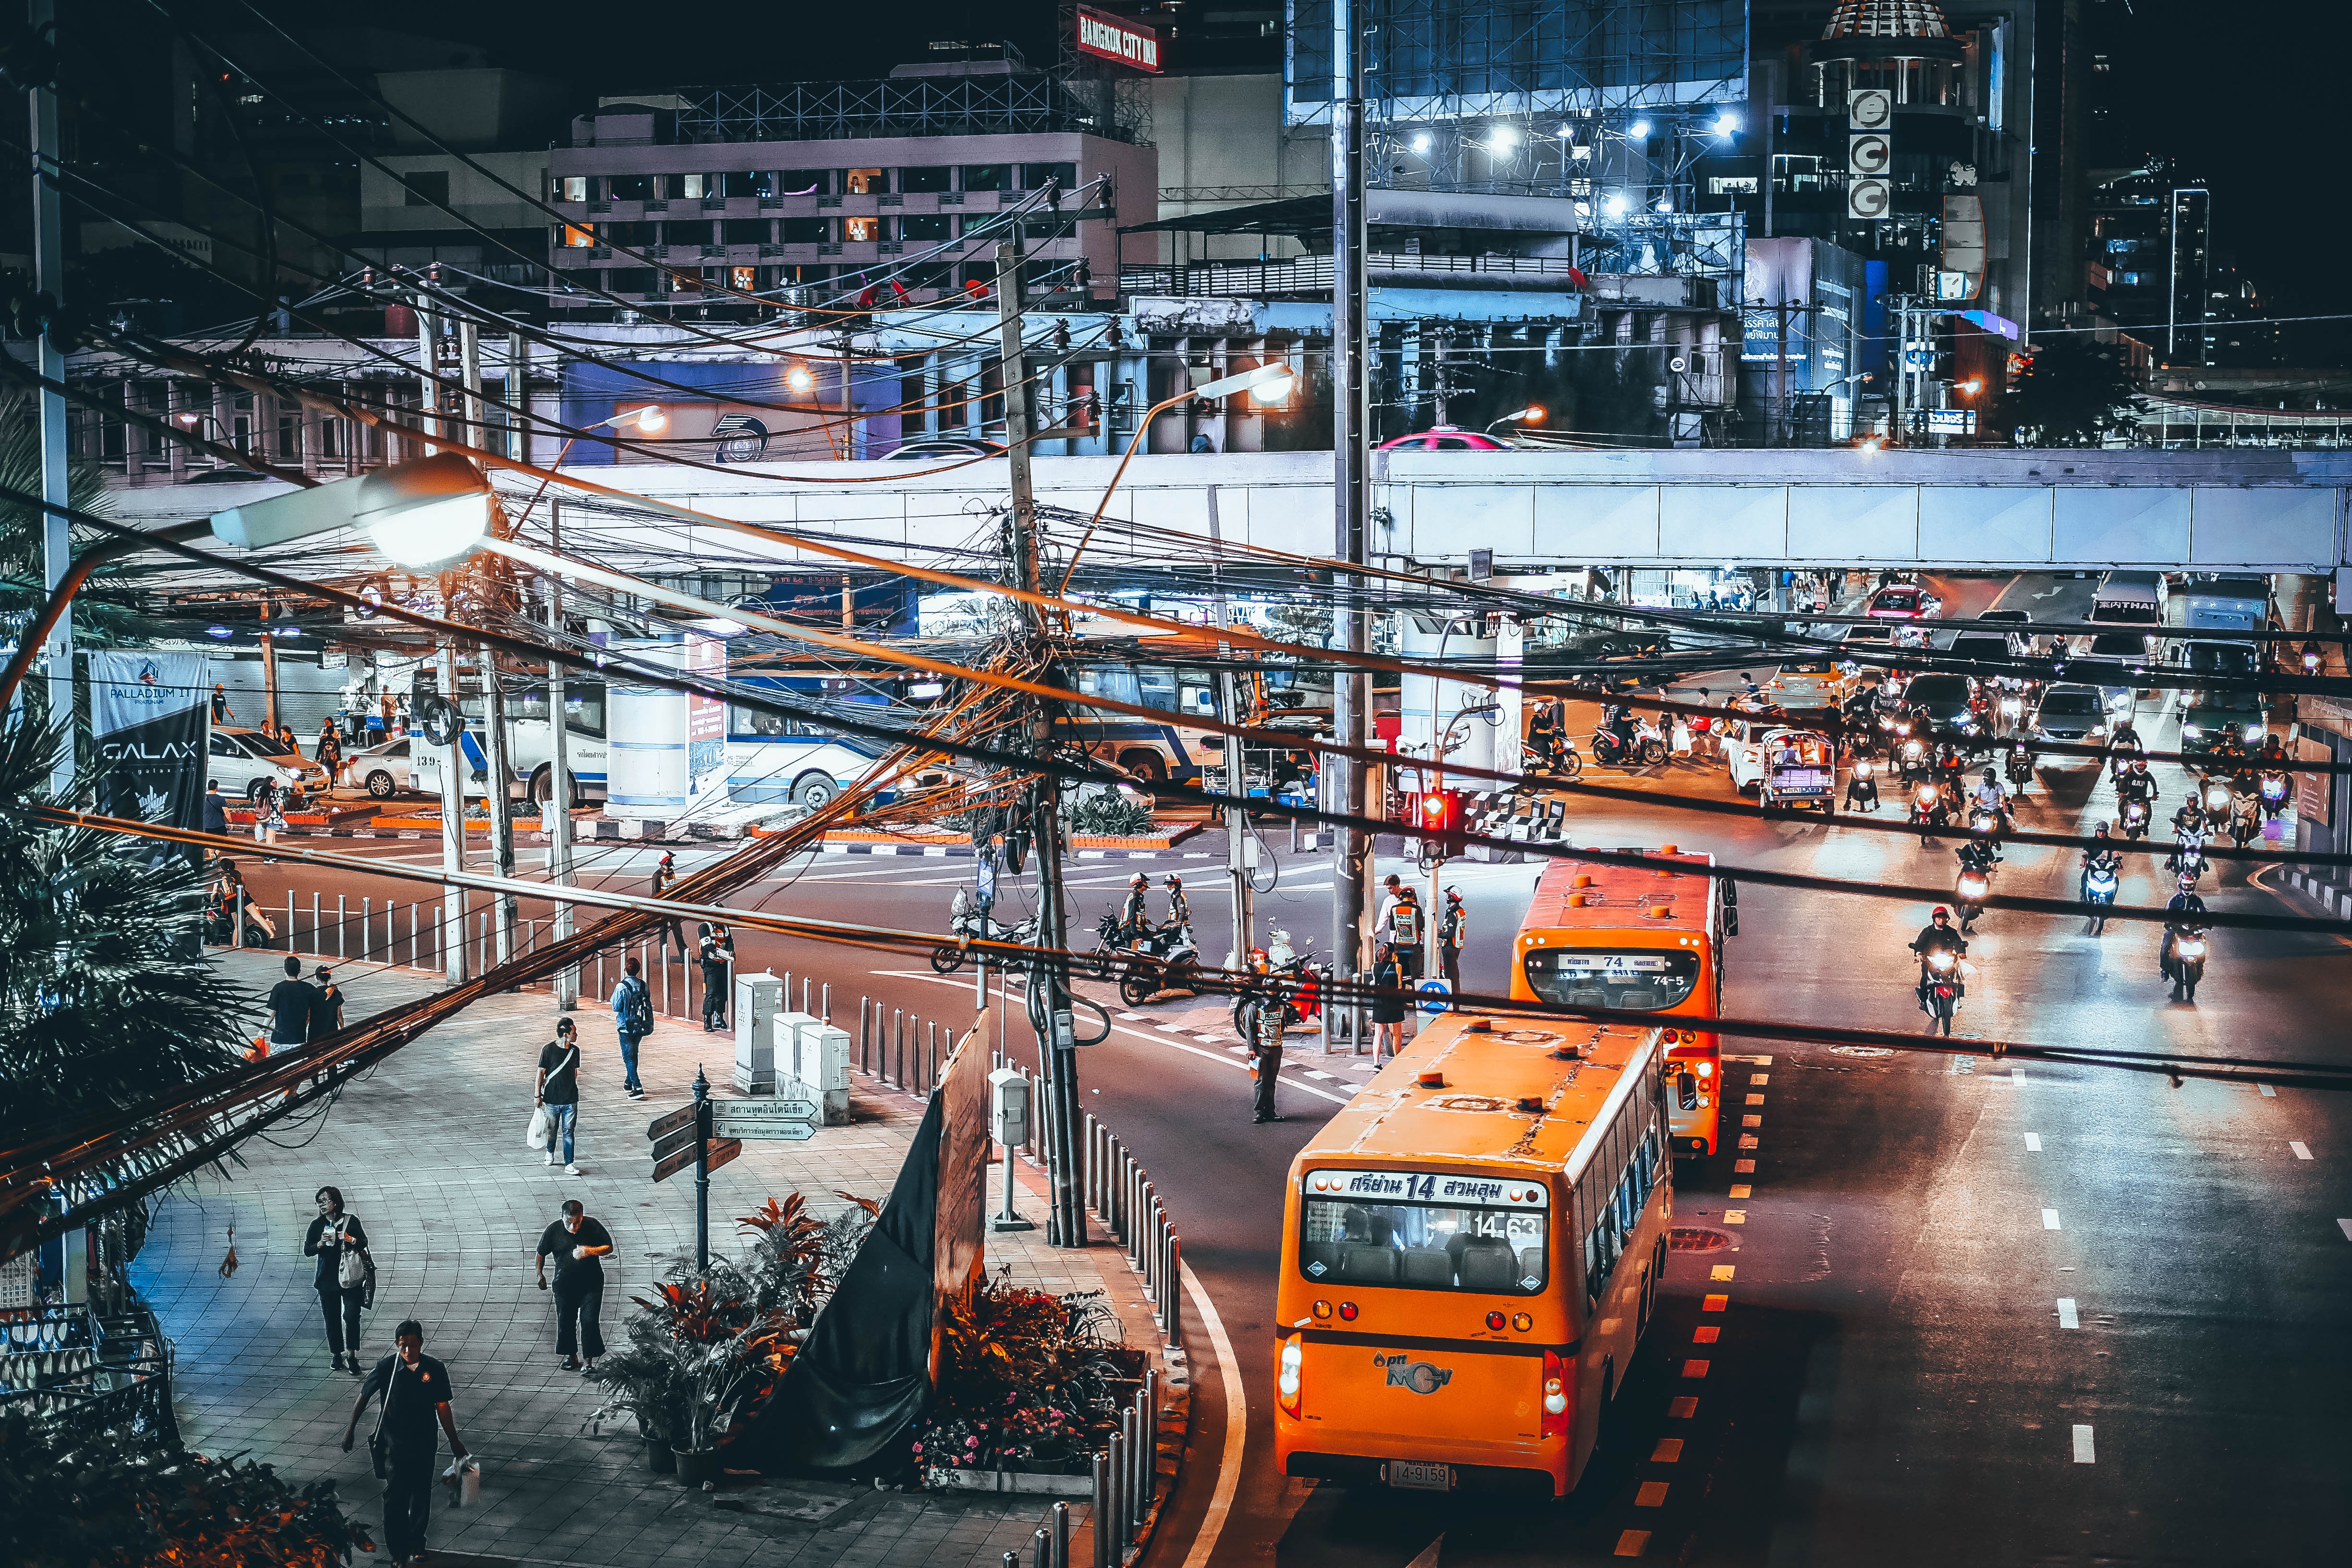
night, city, cityscape, transport, evening, reflection, vehicle, industry, port, infrastructure, urban area